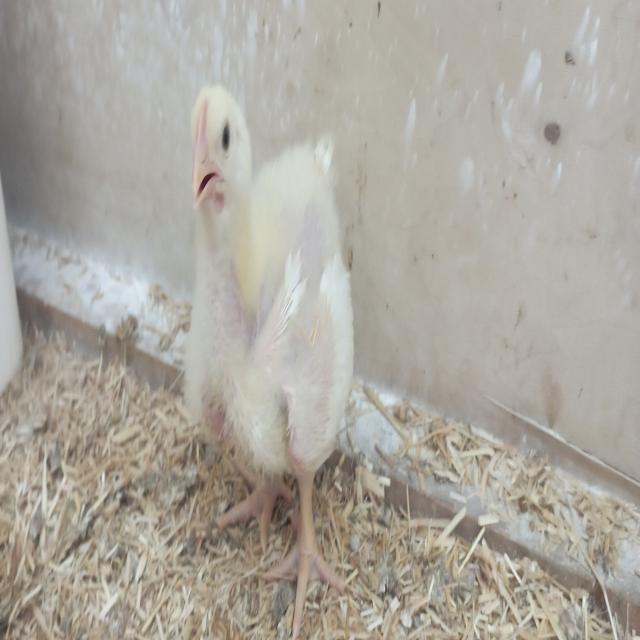
Weight: 649 g